Rafael Arias-Salgado

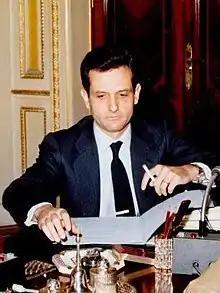
Rafael Arias–Salgado in 1980.

Rafael Arias–Salgado Montalvo (26 January 1942, Madrid) is a Spanish politician.